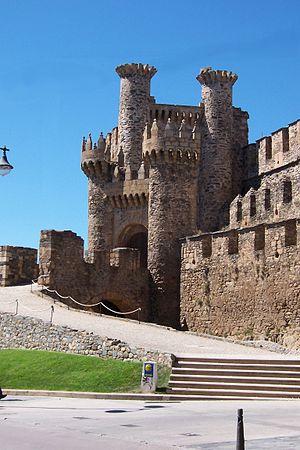
Ponferrada est une ville et une municipalité, capitale de la comarque de El Bierzo, dans la province de León, communauté autonome de Castille-et-León, au nord-ouest de l’Espagne. Elle avait 65788 habitants en 2017.
Le château de Ponferrada est une forteresse qui surplombe la ville de Ponferrada, dans la province de León. Elle a été construite par les Templiers sur une colline située à l'endroit où la rivière Boeza rejoint la Sil.